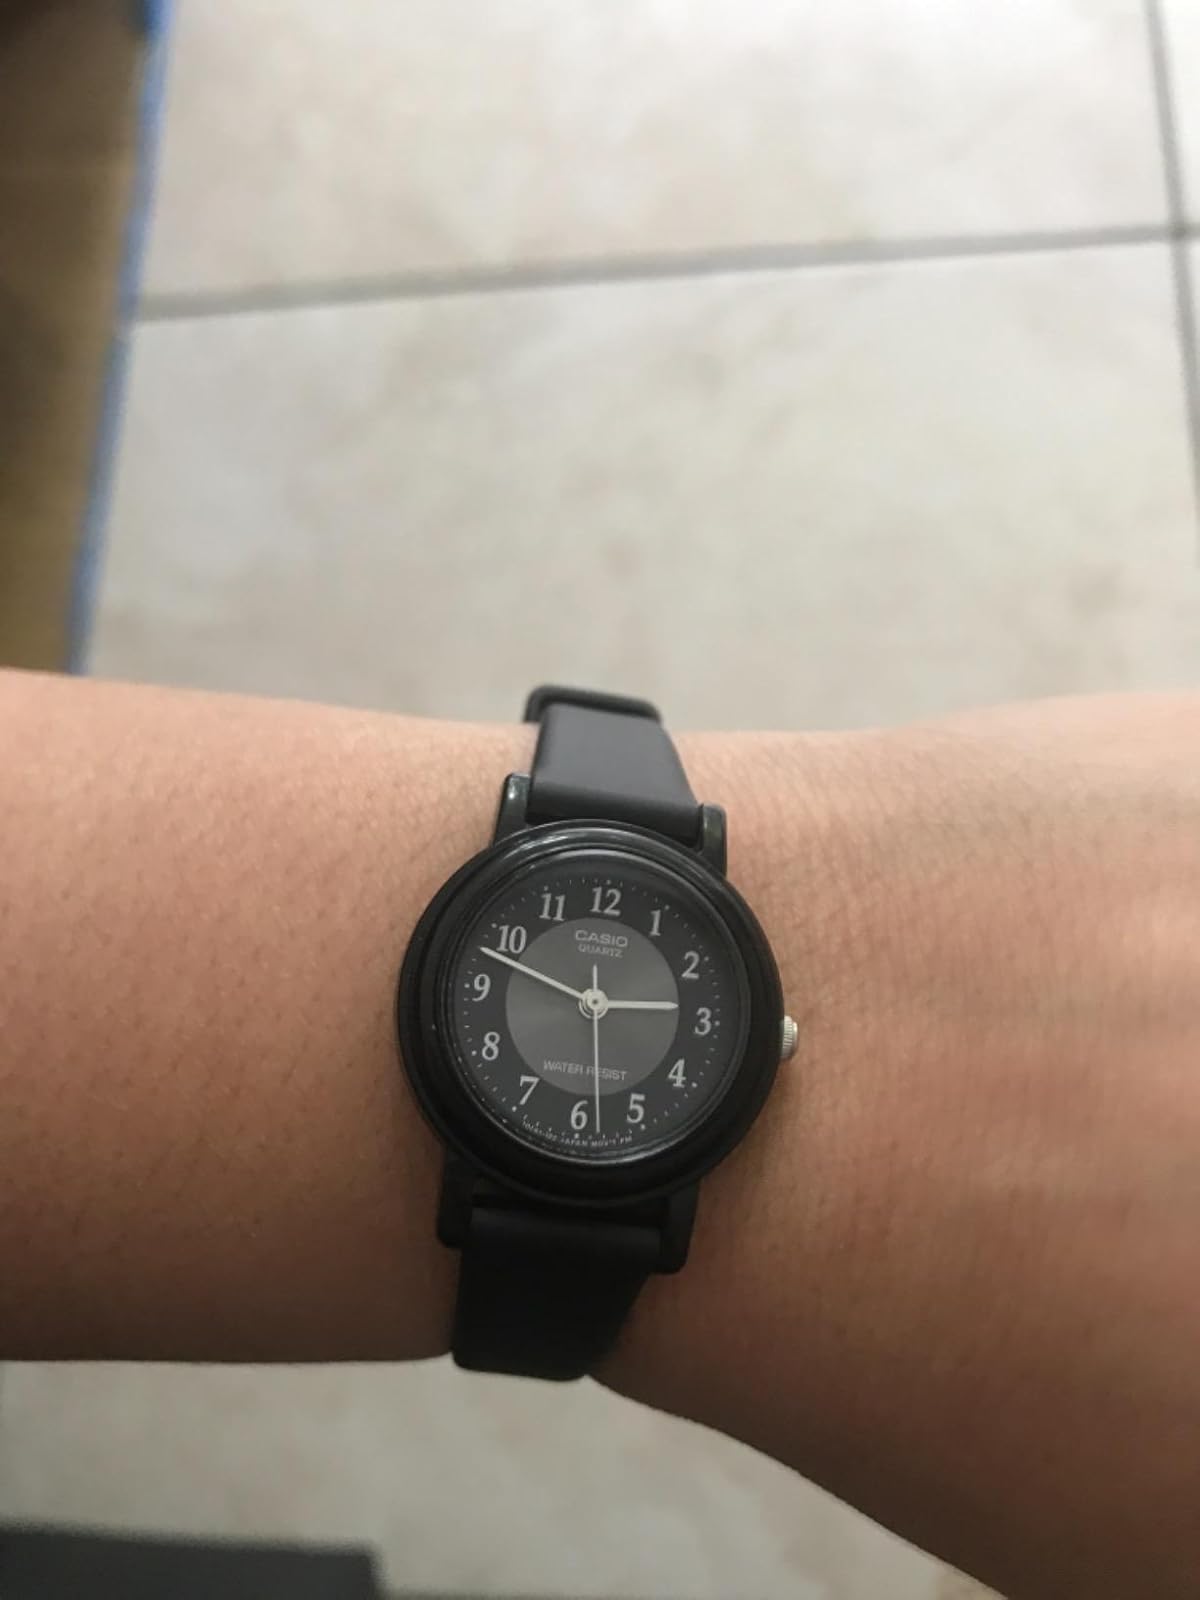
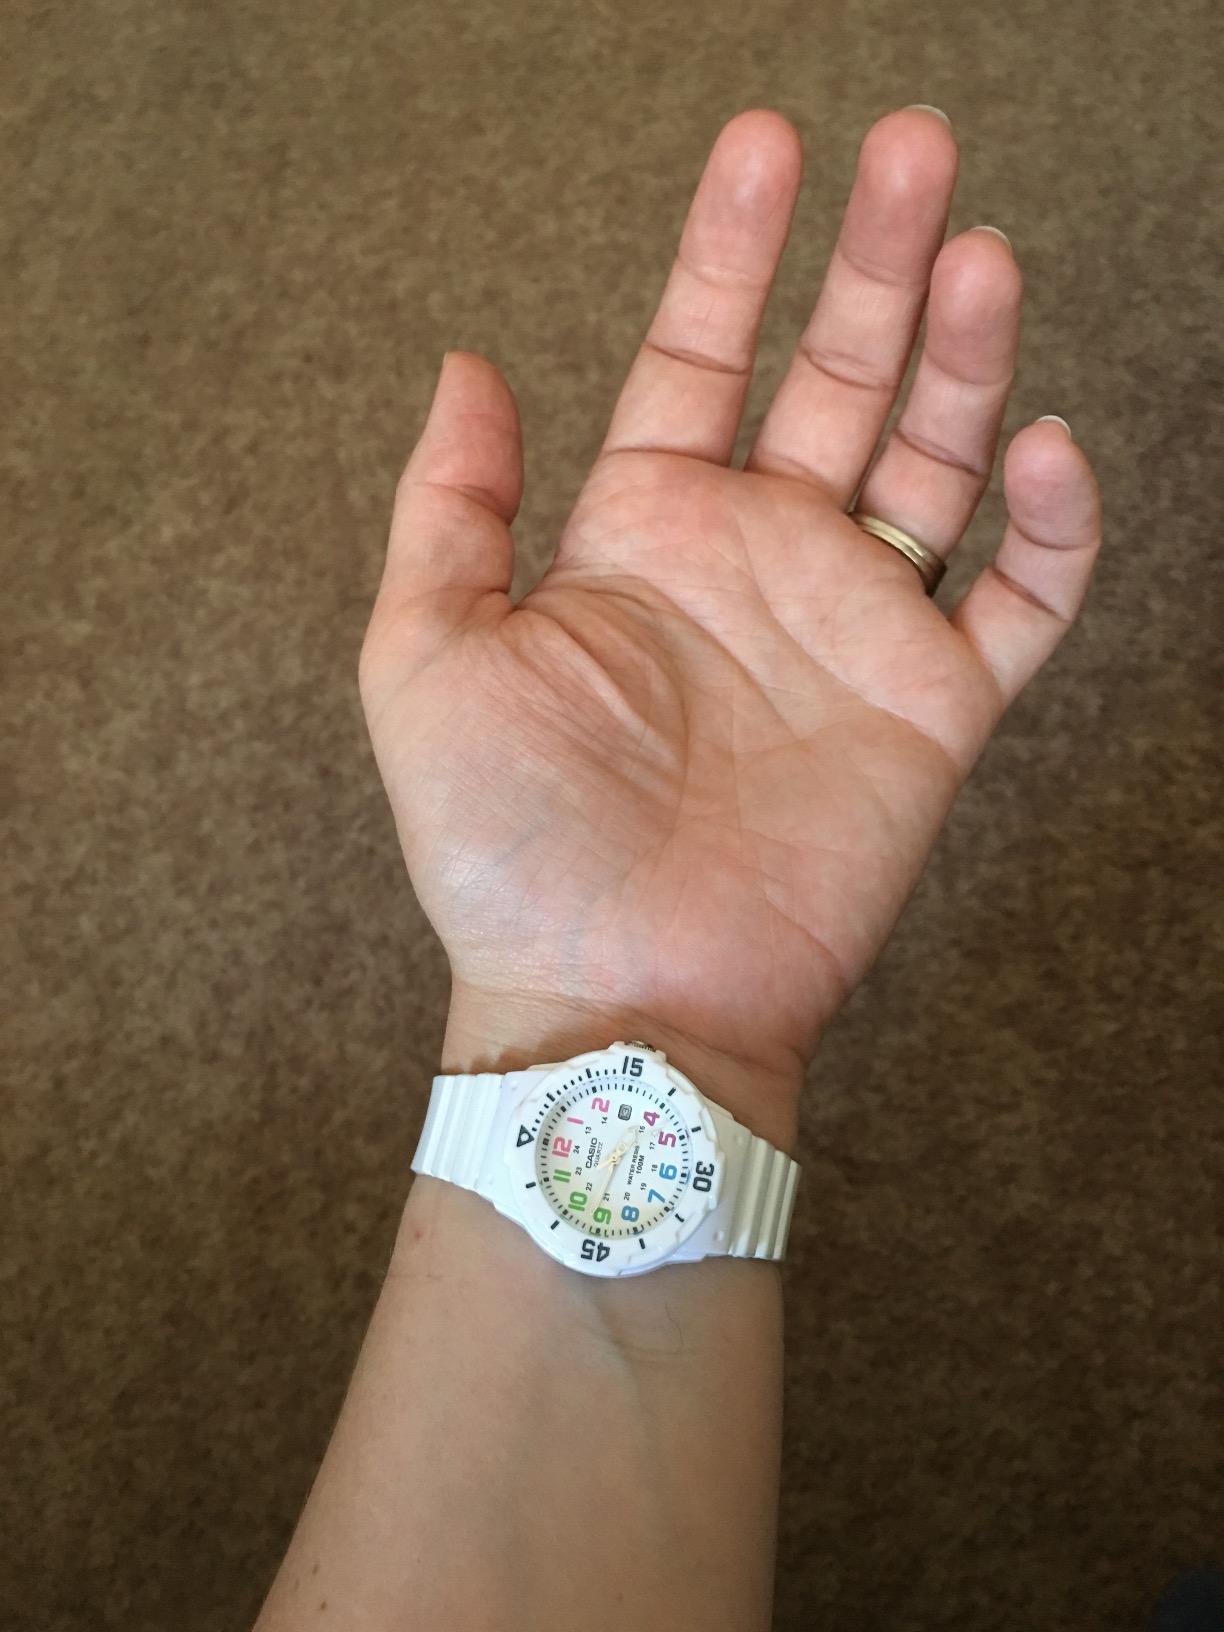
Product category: accessories_watch
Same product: no